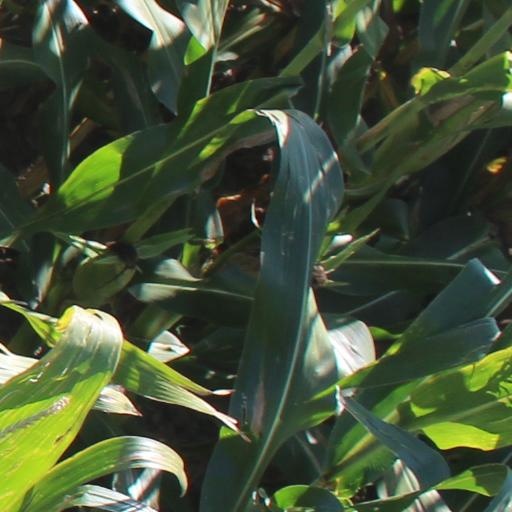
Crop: maize; corn